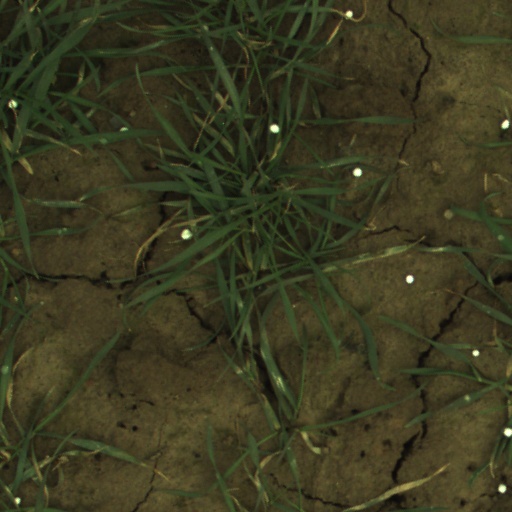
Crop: wheat